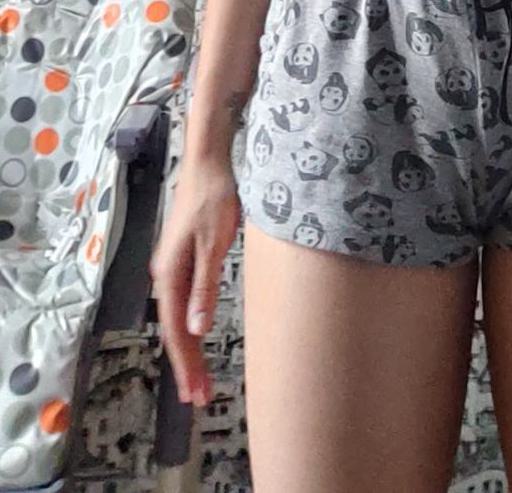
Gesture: no_gesture